Sam Kasten

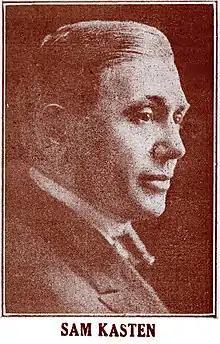

Sam Kasten (1865 or 21 April 1869 – 4 March 1953) was a comic actor in Yiddish Theater. A 1925 "New York Times" article singled out his and Moony Weisenfreund's performances at the People's Theater as among the highlights of that year's Yiddish theater season, describing them as second only to Ludwig Satz.